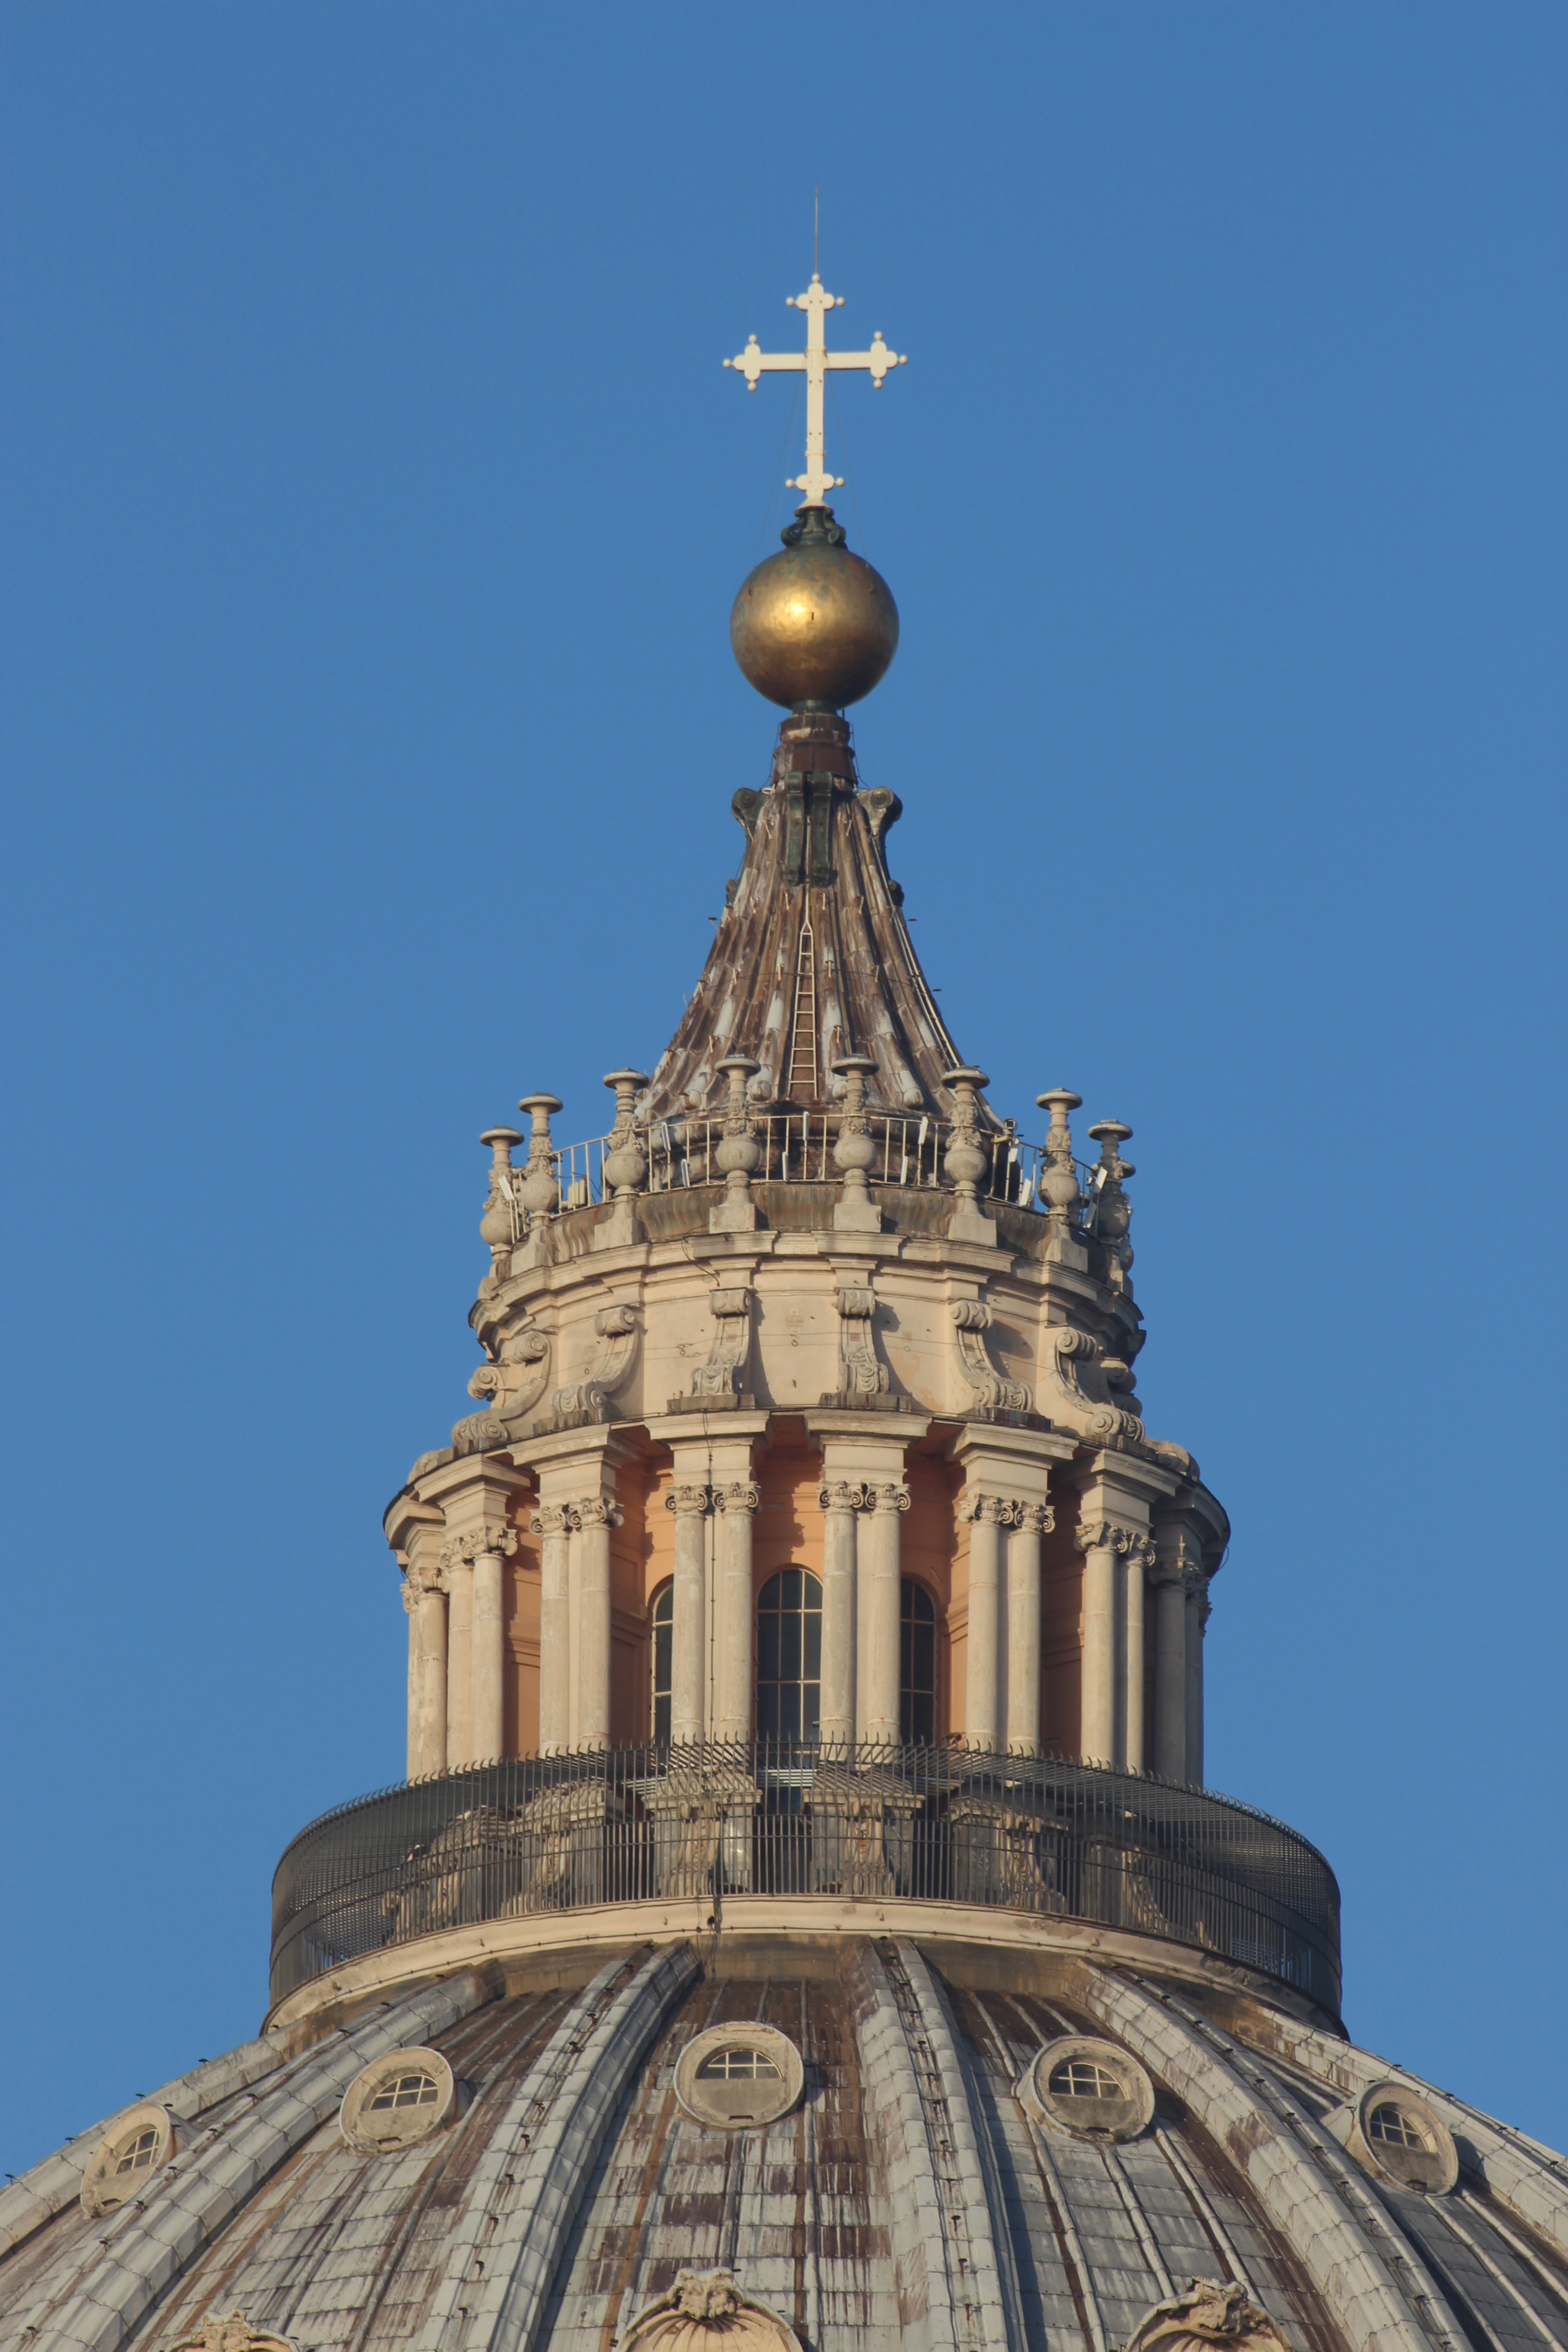
building, tower, landmark, church, cathedral, cross, place of worship, bell tower, rome, spire, steeple, basilica, dome, st peter's basilica